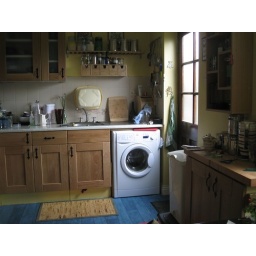
New tea counter and shelf over sink. Want to replace the counters and the floor eventually.